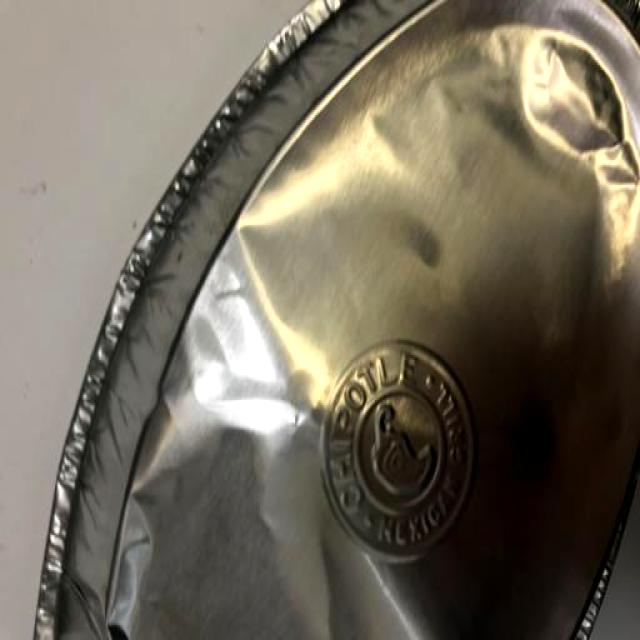
Label: Metal